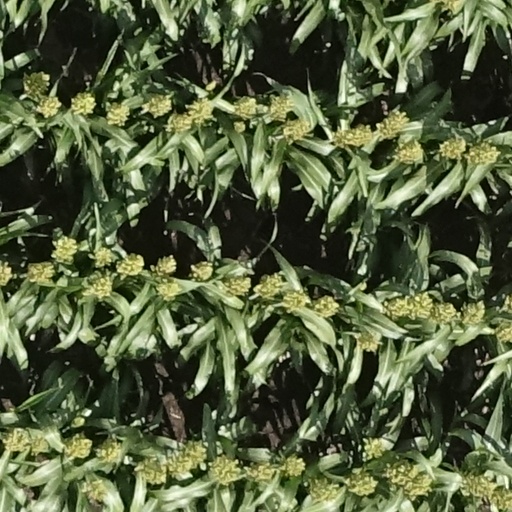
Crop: sorghum